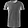
Label: T - shirt / top